Indonesian mass killings of 1965–66

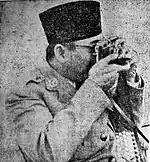
Sukarno filming

The Soviet physicist Andrei Sakharov called the killings a 'tragic event' and described it as "an extreme case of reaction, racism and militarism", but otherwise, the official Soviet response was relatively muted, likely due to the PKI siding with China in the Sino-Soviet split. Other Communist states issued sharp criticism of the killings. The Chinese government stated they were "heinous and diabolical crimes ... unprecedented in history." China also offered refuge to Indonesian leftists fleeing the violence. One Yugoslav diplomat commented that "even assuming the guilt of the politburo [PKI leadership], which I do not, does this justify genocide? Kill the Central Committee, but do not kill 100,000 people who do not know and had no part in it [the 30 September Plot]." The killings perhaps provided a justification for the Cultural Revolution in China, as Chinese communist leaders were fearful that "hidden bourgeois elements" could infiltrate or destroy leftist movements and organisations, and it was built around this narrative. The Suharto government was condemned as a "military fascist regime" by the government of North Korea.